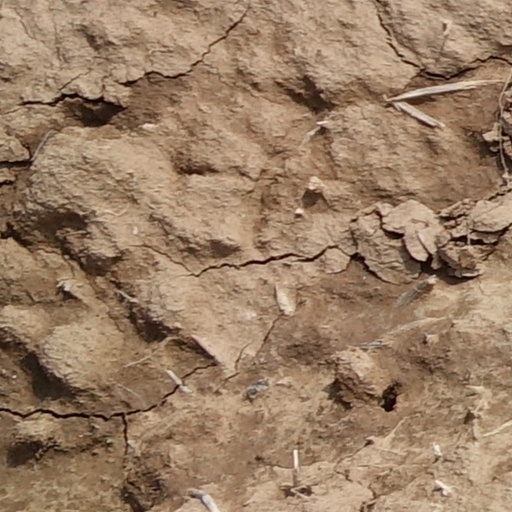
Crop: wheat